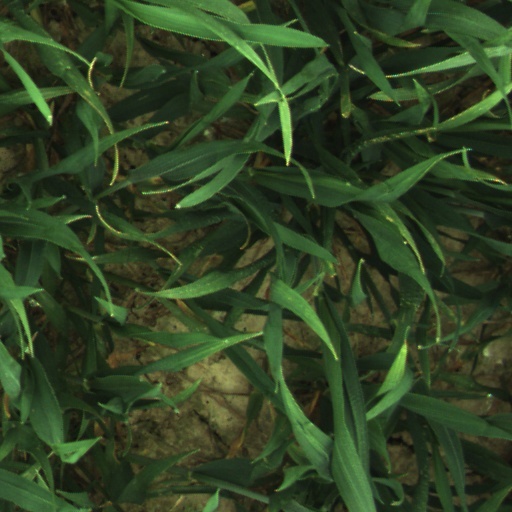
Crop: wheat